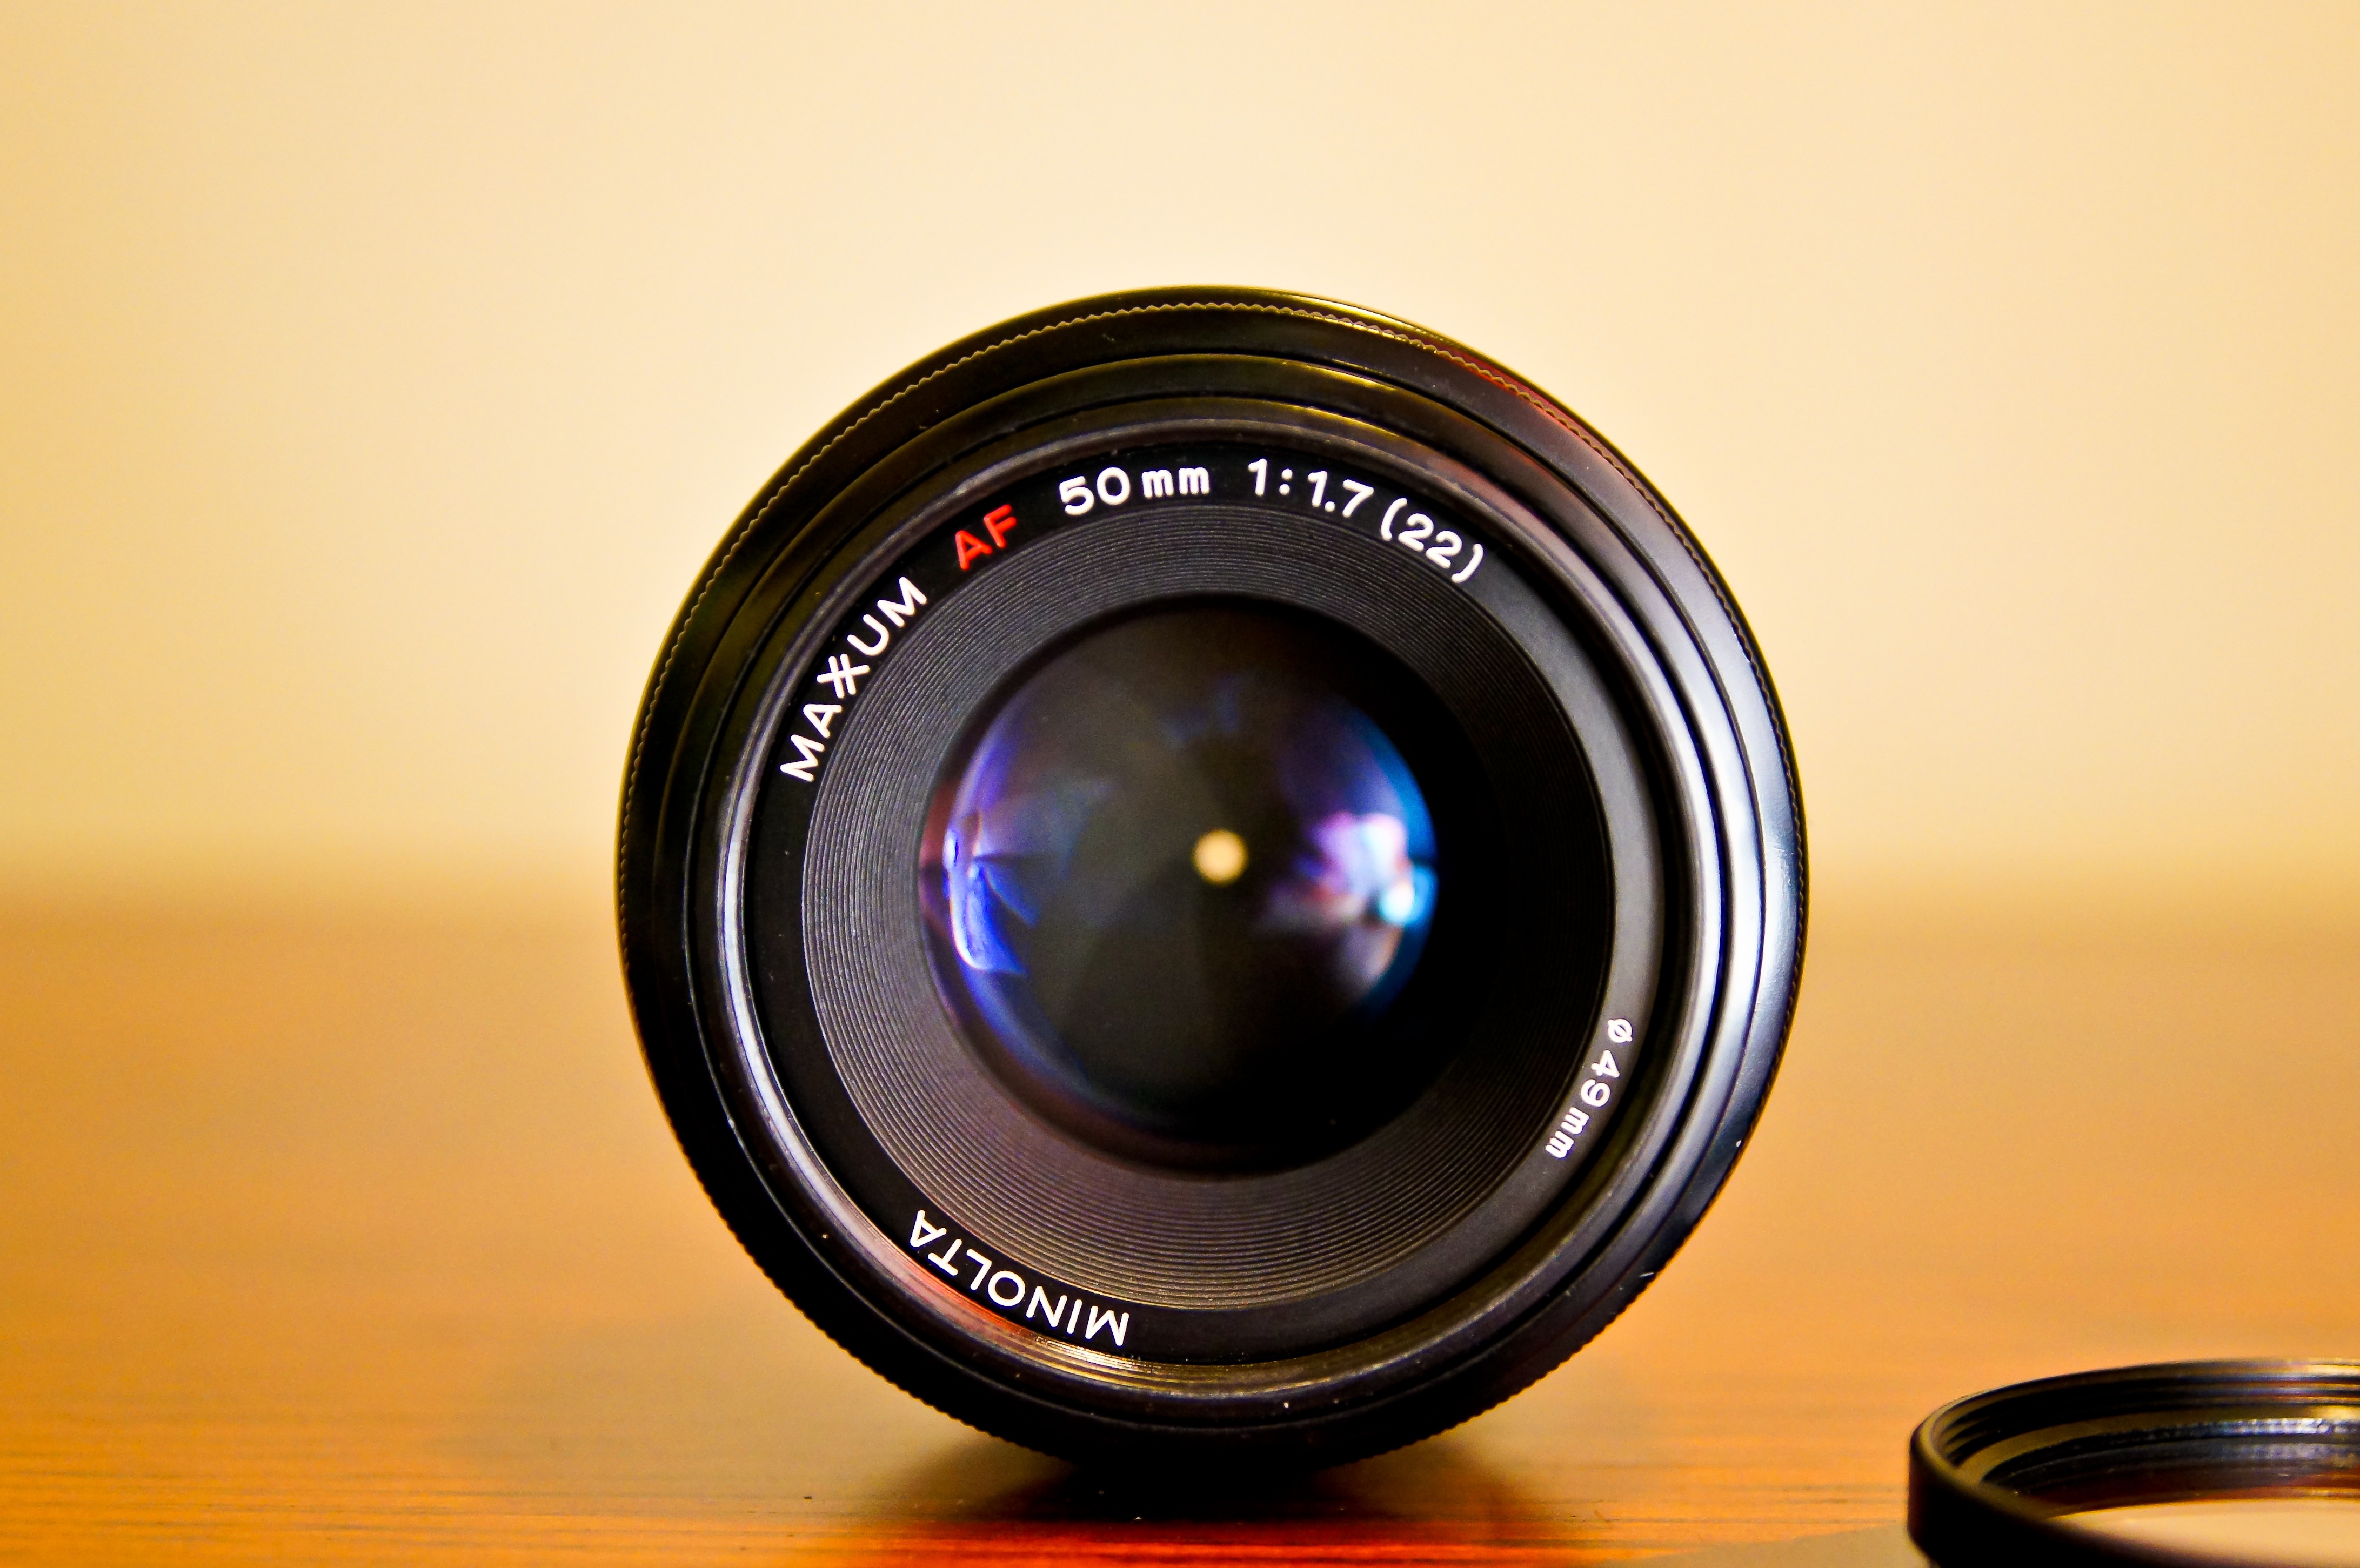
camera, photography, wheel, lens, equipment, color, closeup, photographic equipment, circle, close up, reflex camera, digital camera, eye, zoom, camera lens, fisheye lens, digital slr, single lens reflex camera, cameras optics, mirrorless interchangeable lens camera